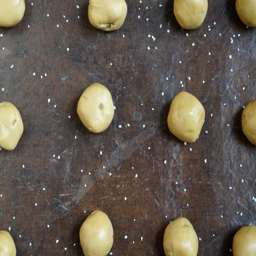
shot from above of a baking sheet with little balls of dough